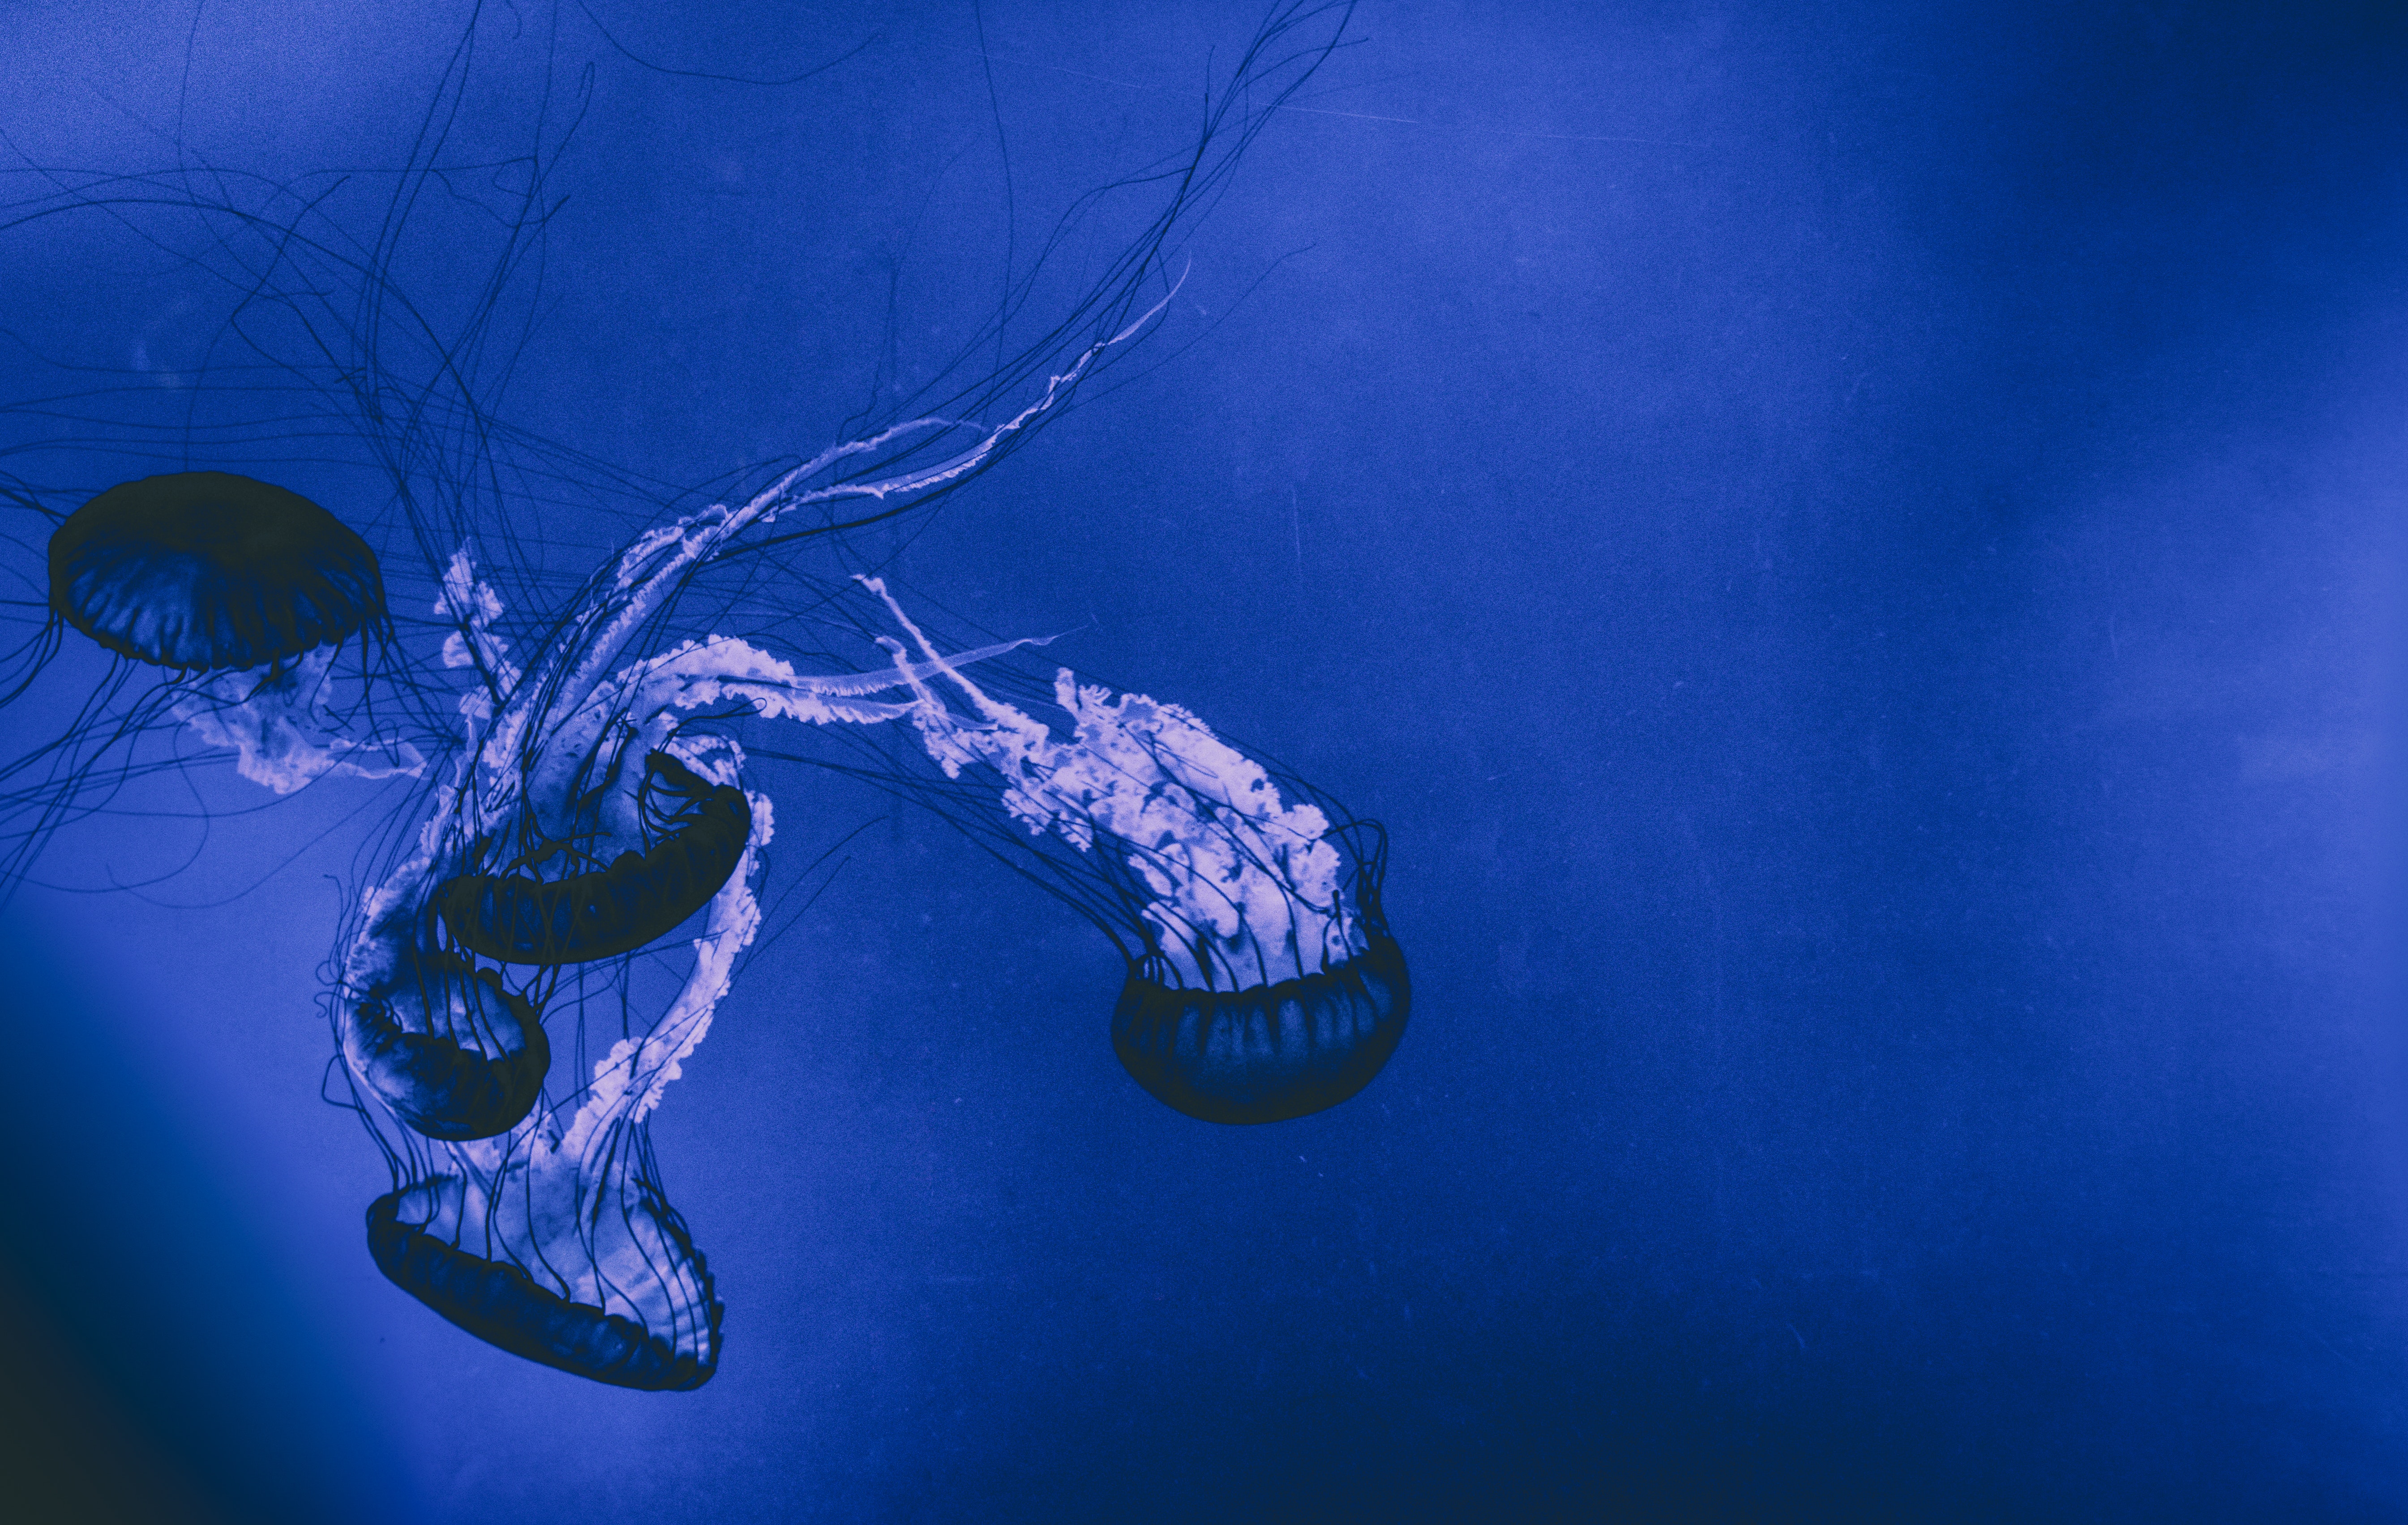
blue, water, electric blue, footwear, jellyfish, photography, shoe, illustration, sea, ocean, cnidaria, graphics